Ichthyosauria

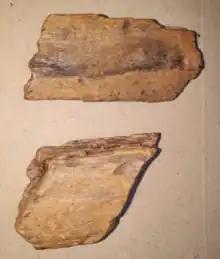
Ichthyosaur rib fragments from the Charmouth Mudstone Formation (Early Jurassic) of Lyme Regis, England

Basal Ichthyopterygia, like their land-dwelling ancestors, still had vertebrae that possessed a full set of processes that allowed them to interlock and articulate, forming a vertebral column supporting the weight of the body. As ichthyosaurs were fully aquatic, their bodies were supported by the Archimedes force exerted by the water; in other words, they were buoyant. Therefore, the vertebral processes had lost much of their function. Early ichthyosaurs proper had rear dorsal vertebrae that had become disc-shaped, like those of typical fishes. With more derived species, the front dorsals also became discs. Gradually, most processes were lost, including those for rib attachment. The vertebral bodies became much shorter. The front and rear sides of the discs were hollowed out, resulting in a so-called amphicoelous condition. A transverse cross-section of such a vertebra has an hourglass shape. This morphology is unique within the Amniota and makes discerning ichthyosaur vertebrae from those of other marine reptiles easy. The only process that kept its function was the spine at the top, serving as an attachment for the dorsal muscles. However, even the spine became a simple structure. The neural arch, of which it was an outgrowth, typically no longer fused to the vertebral centre.